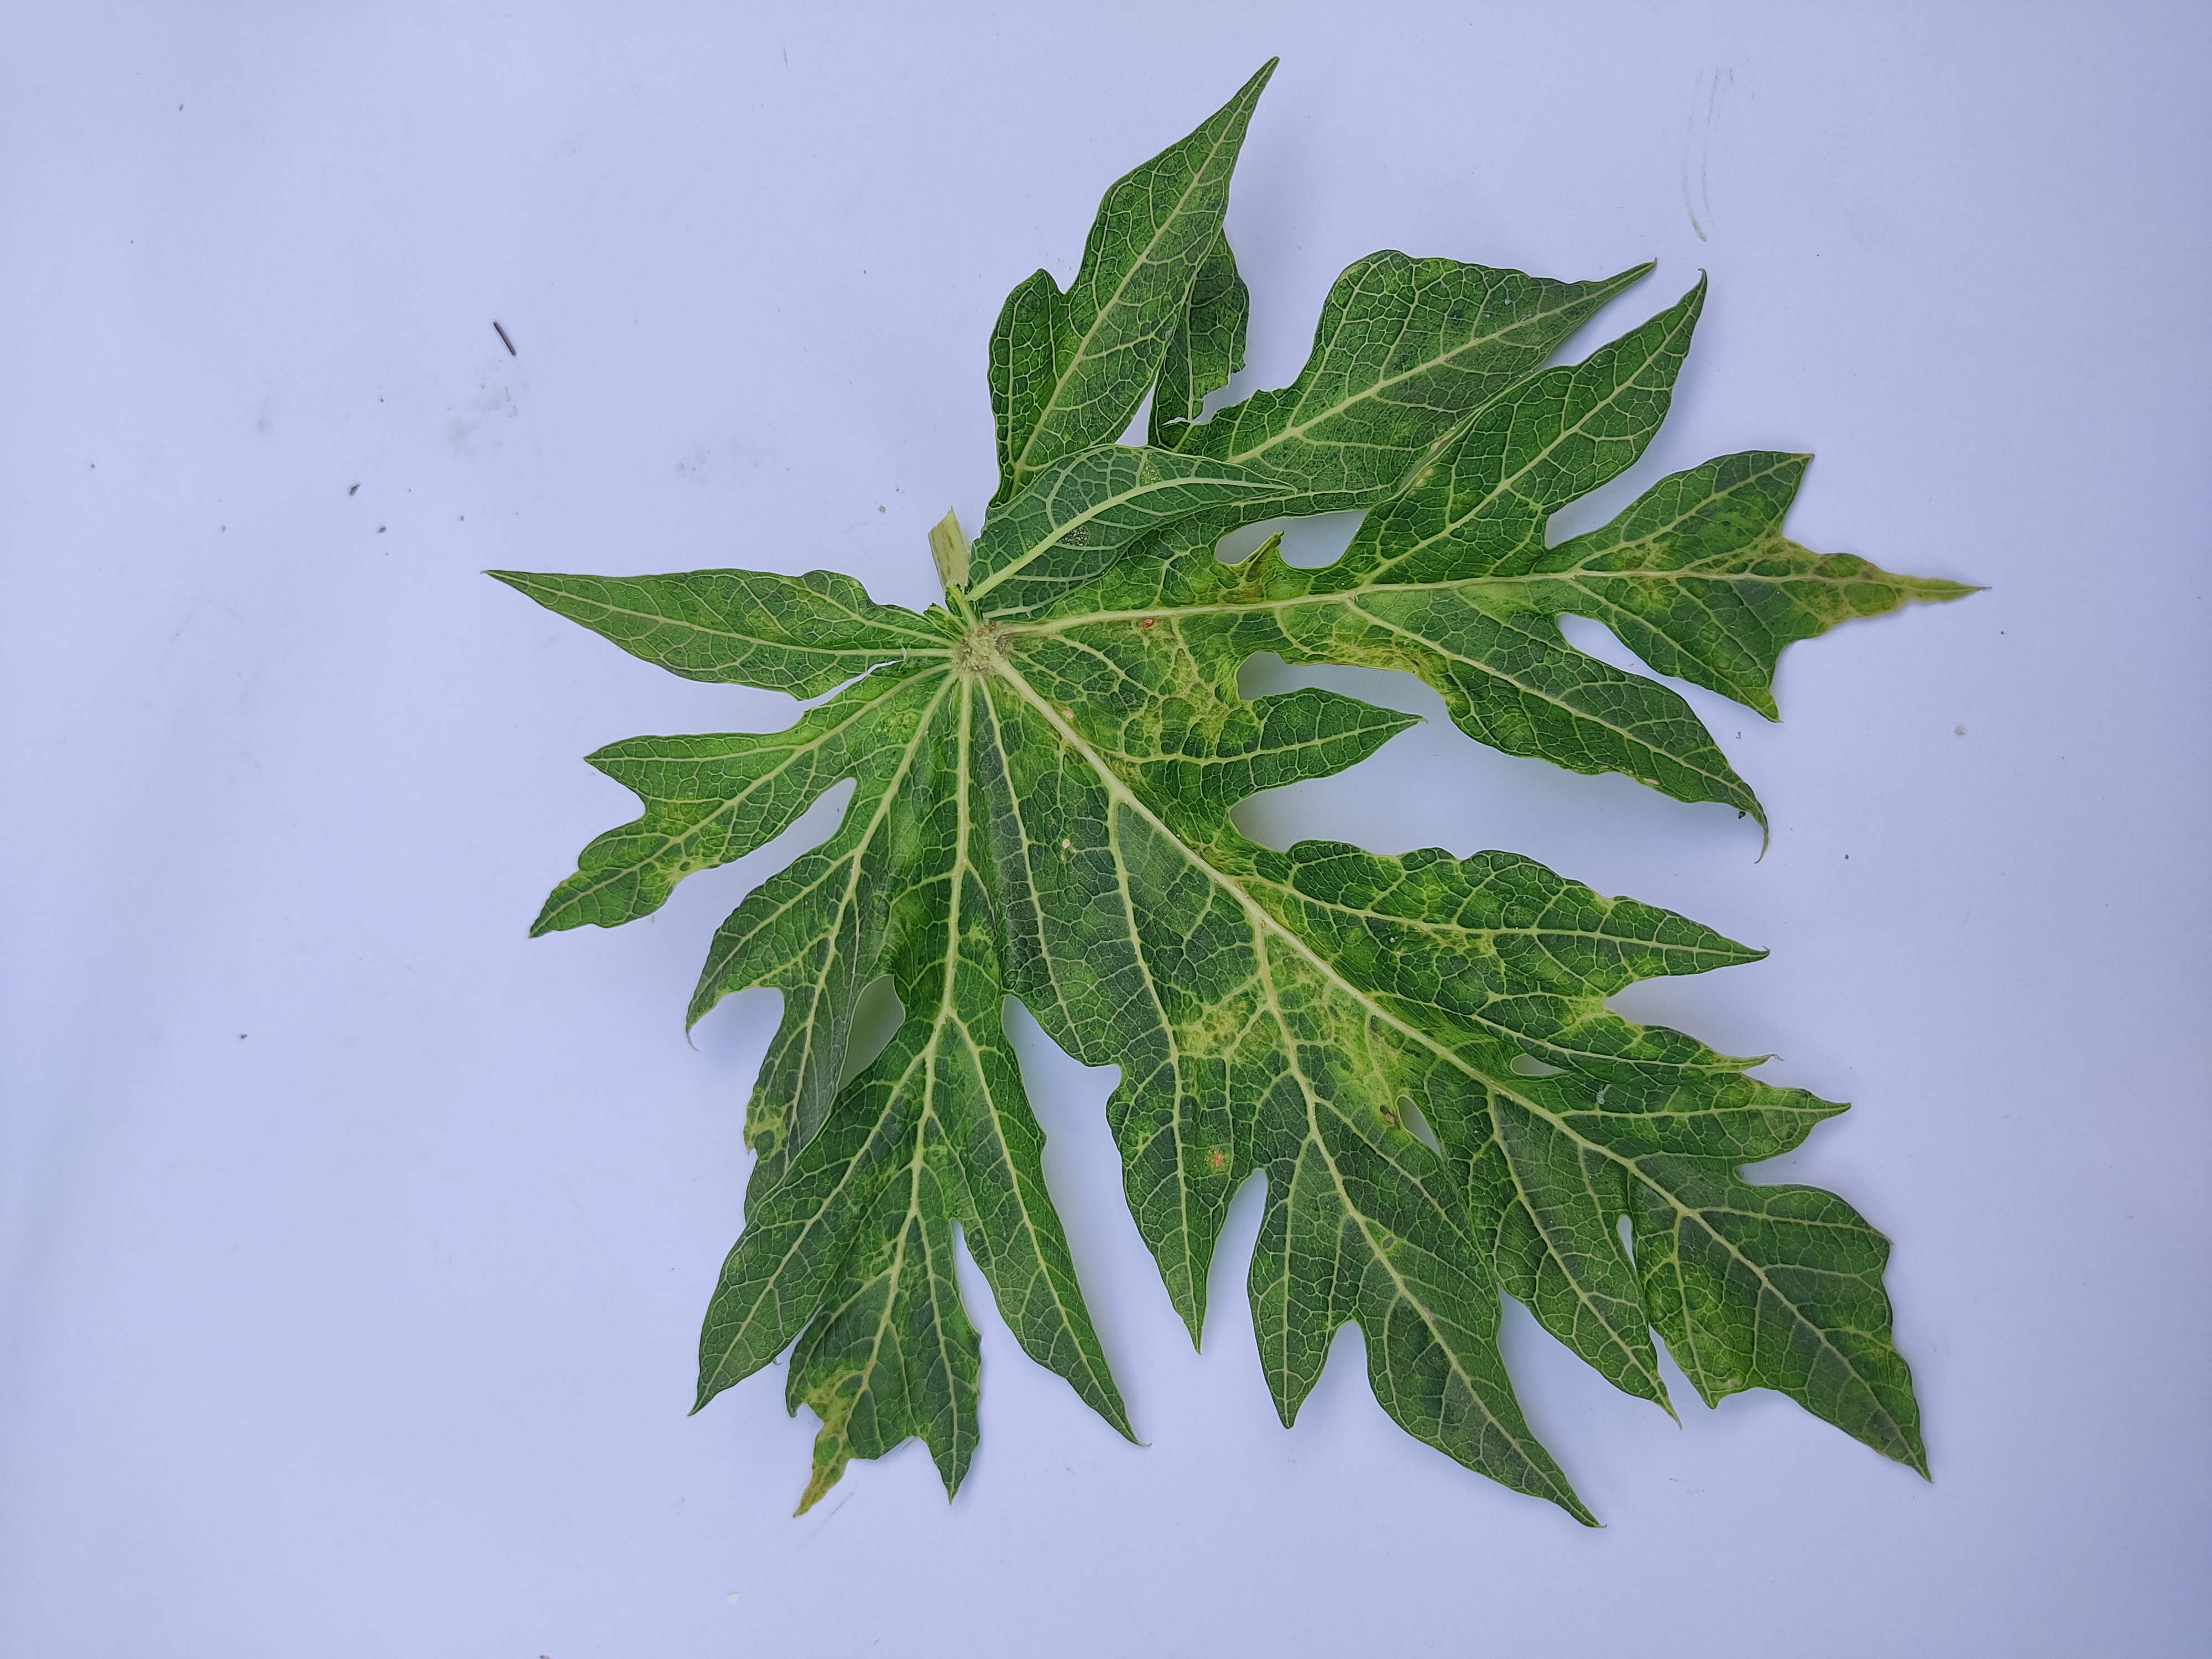
Label: Mosaic